Hole in the Rock (rock formation)

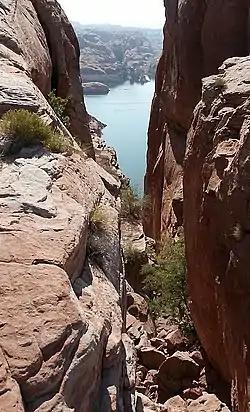
Hole in the Rock, looking down at Lake Powell

Hole in the Rock is a narrow and steep crevice in the western rim of Glen Canyon, in southern Utah in the western United States. Together with another canyon on the eastern side of the Colorado River, it provided a route through what would otherwise be a large area of impassable terrain.